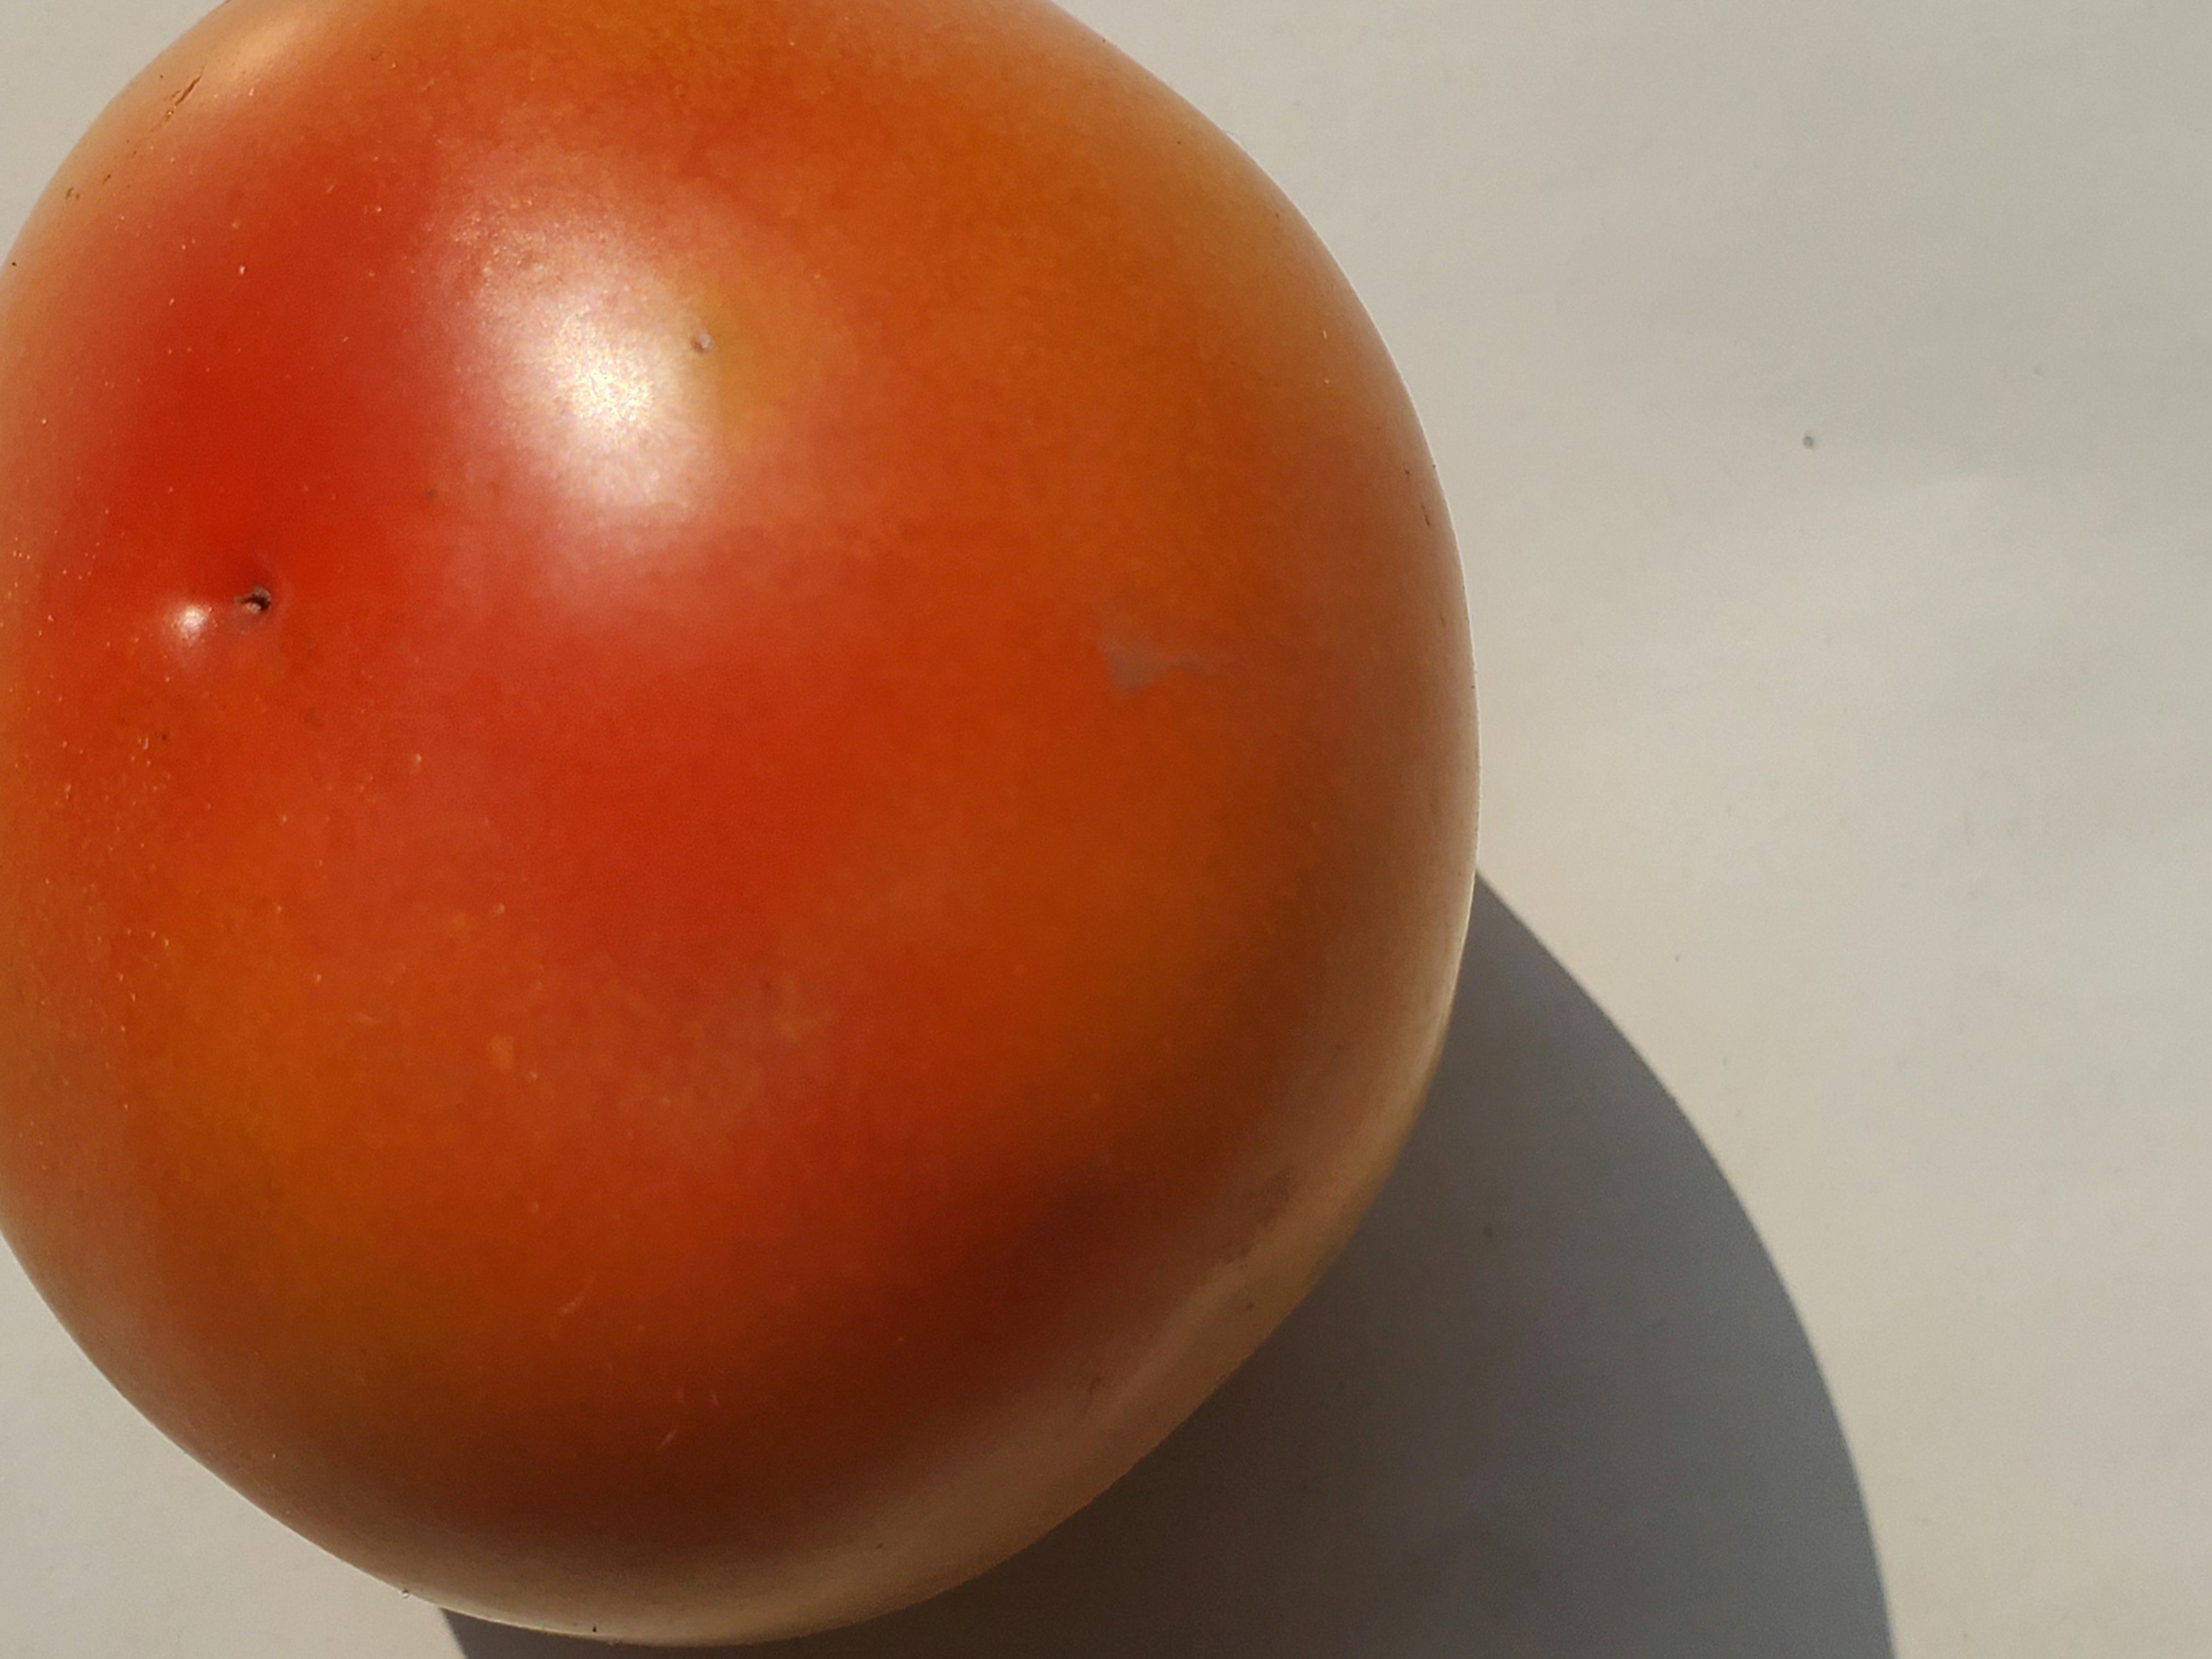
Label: Fresh